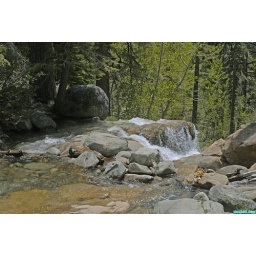
clear stream waters cascade over the rocks